Ross Wilson (artist)

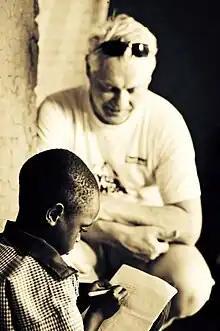
Ross in Gashora, Rwanda

Ross Wilson (born 1958) is an artist from Northern Ireland. He studied Fine Art at the University of Ulster and at the Chelsea College of Art and Design.